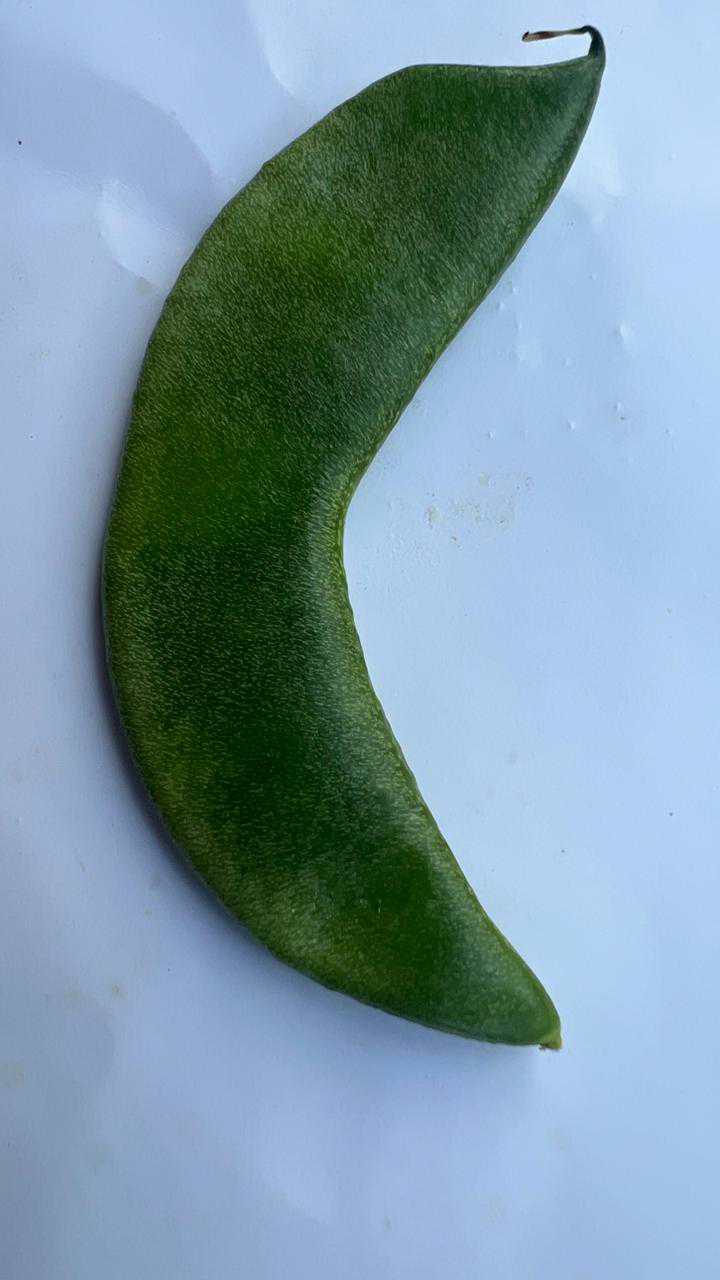
Label: Lablab purpureus